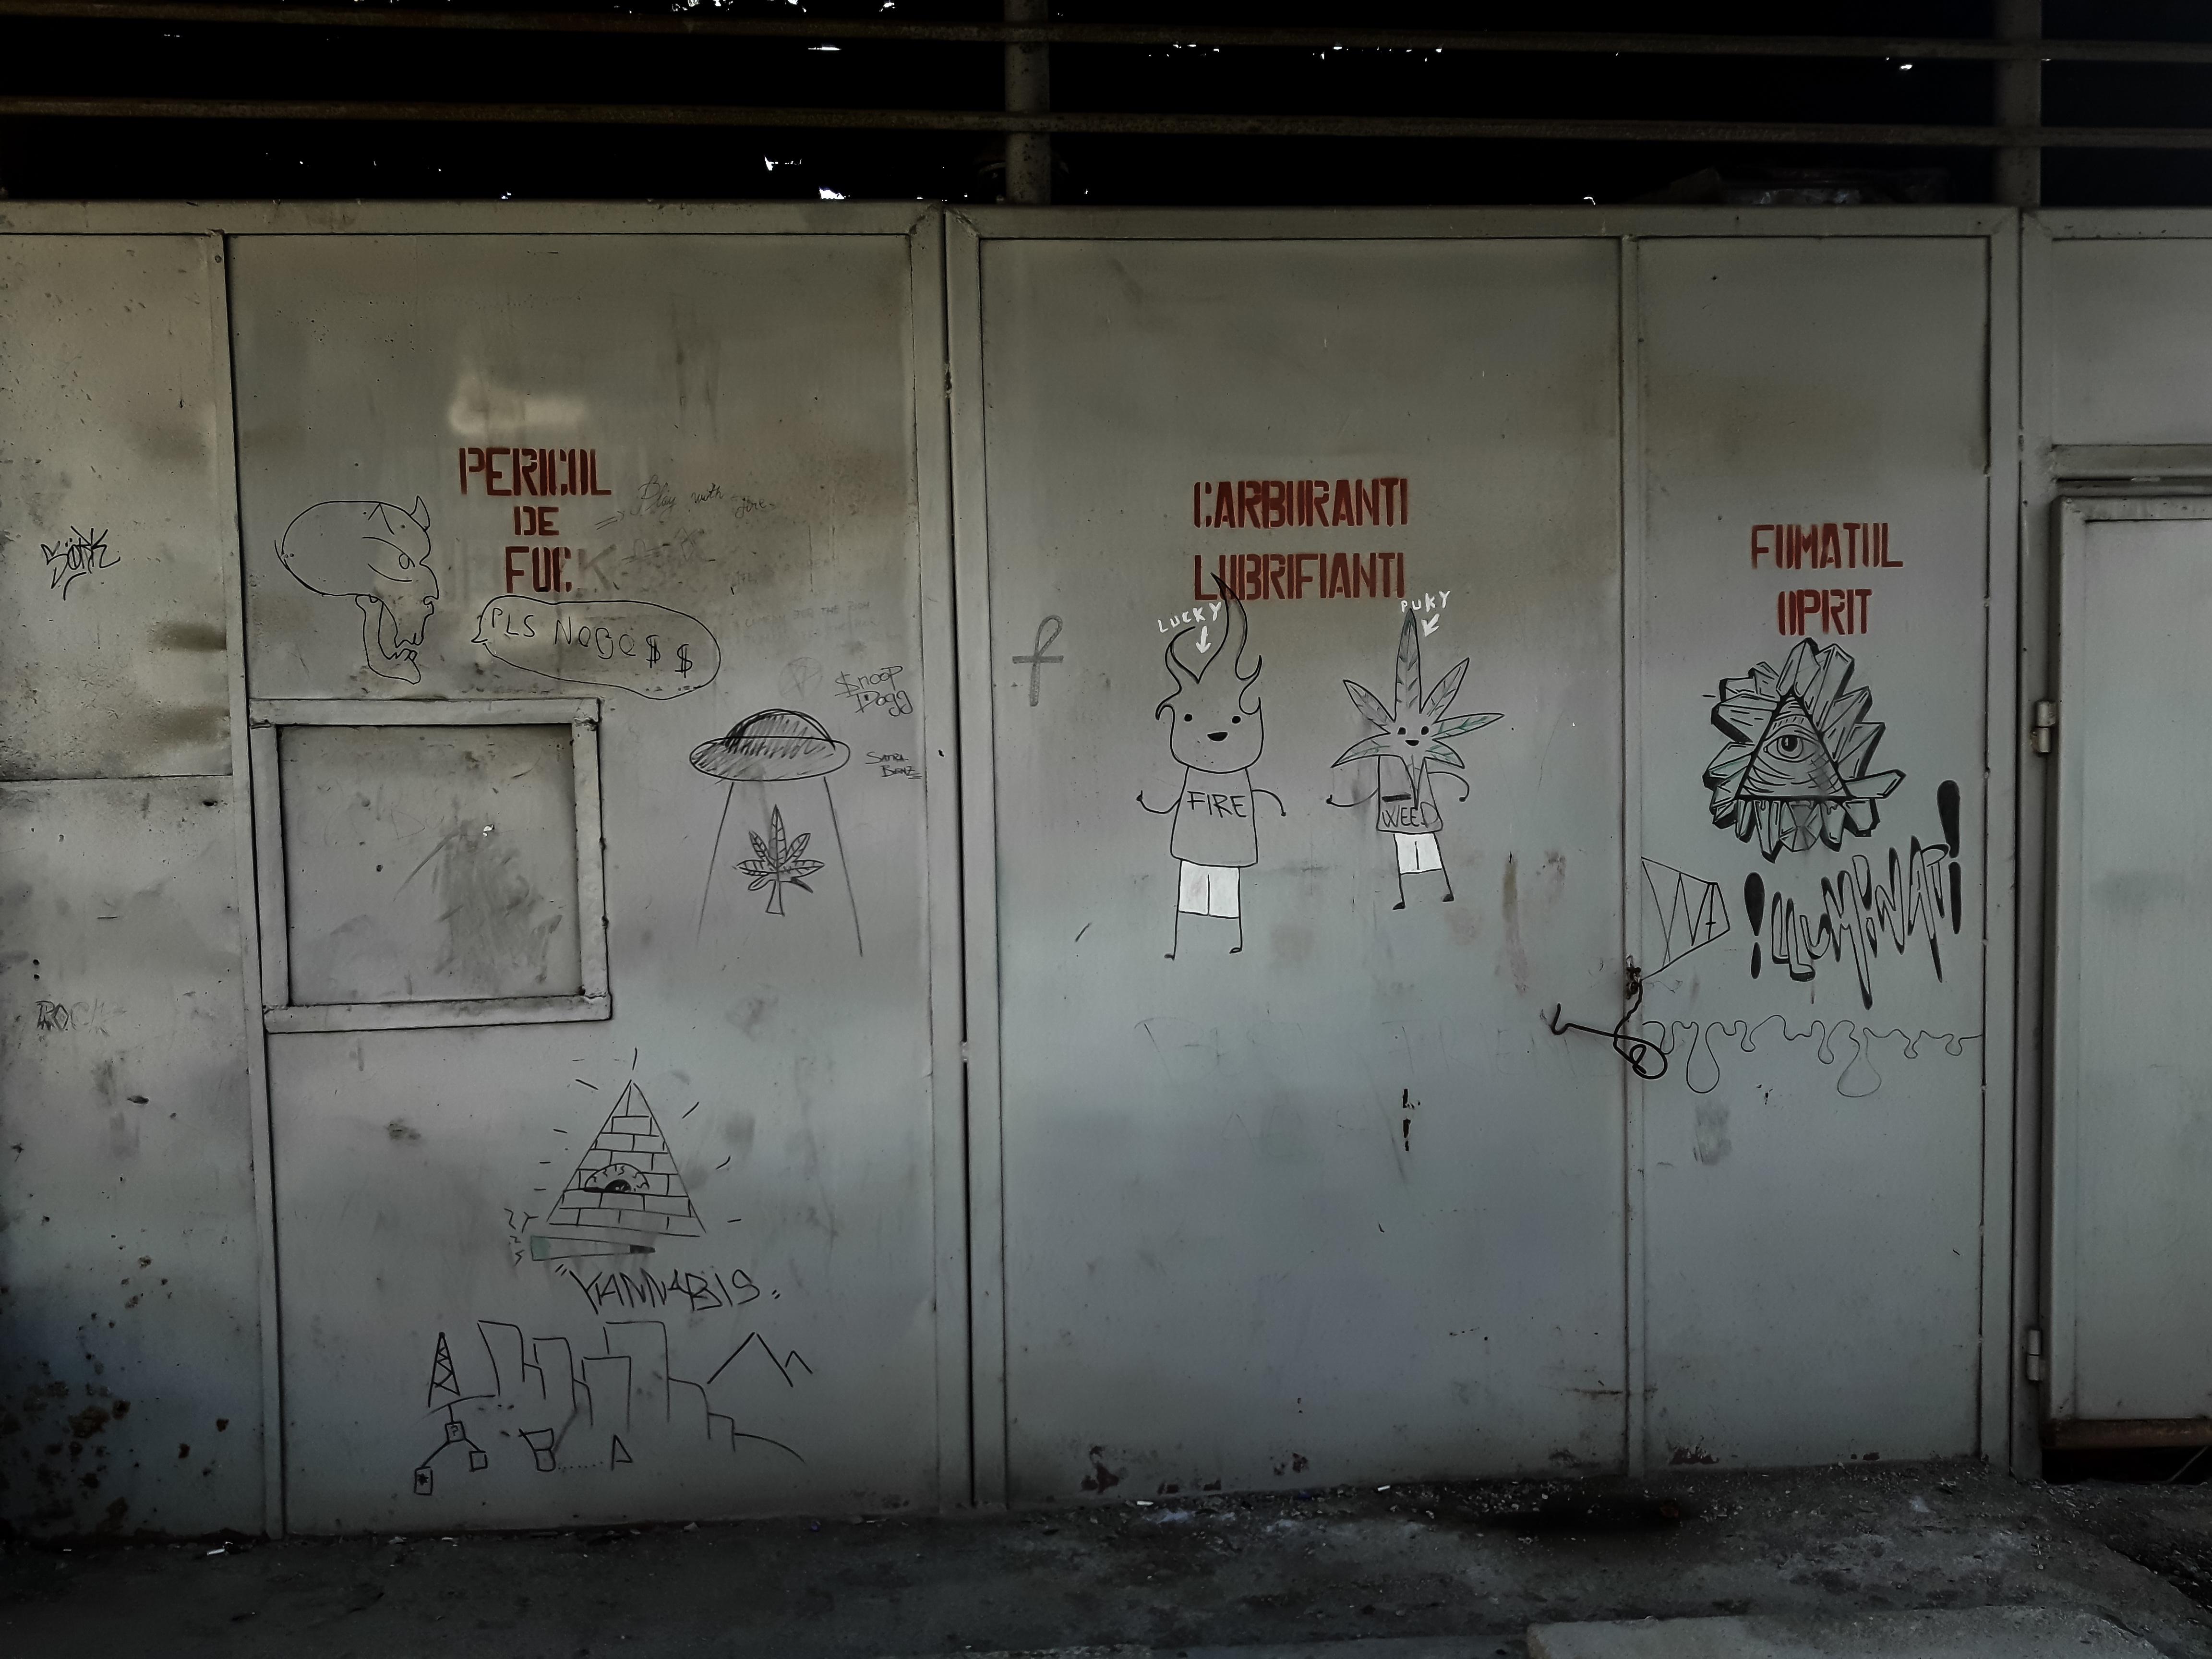
wall, art, design, urban area